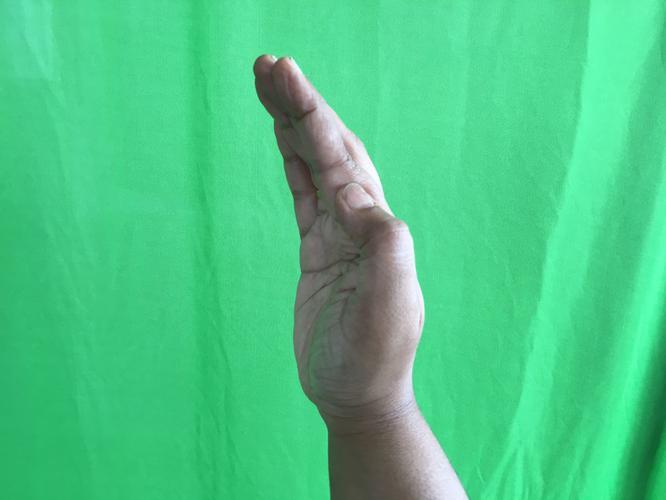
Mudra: Sarpasirsha
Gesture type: single_hand